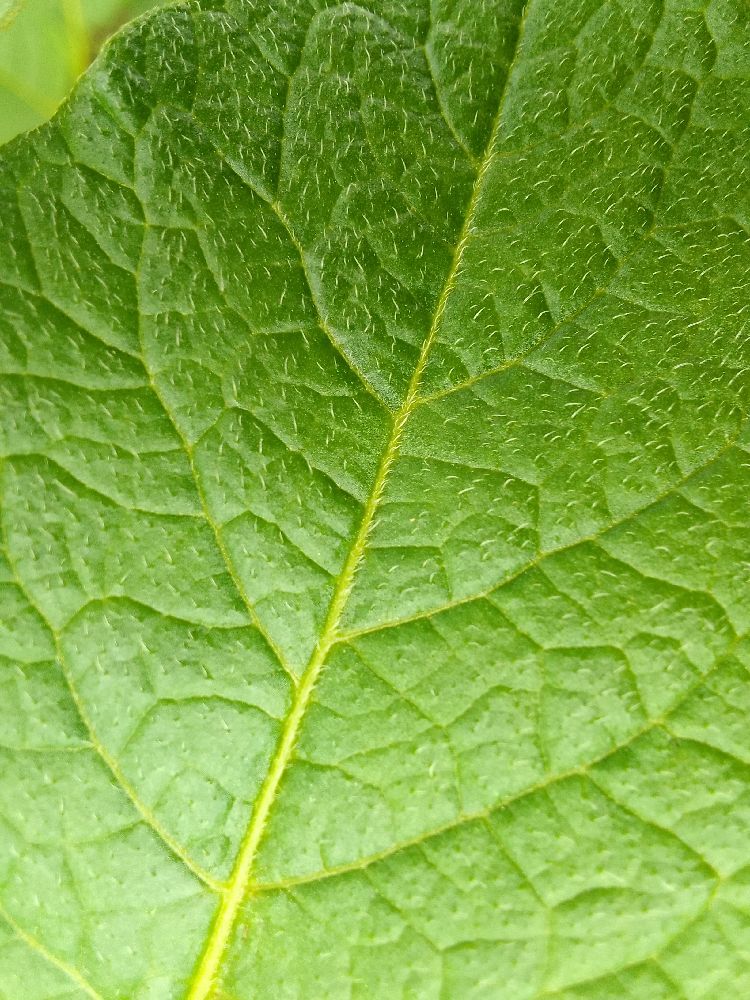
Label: Healthy